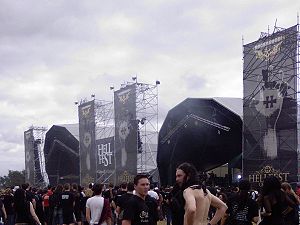
Hellfest
Hellfest Summer Open Air er en metal-musik festival som er blevet holdt årligt i Clisson siden 2006. Før Hellfest stod de samme arrangører for FuryFest i Le Mans i 2004 og 2005.